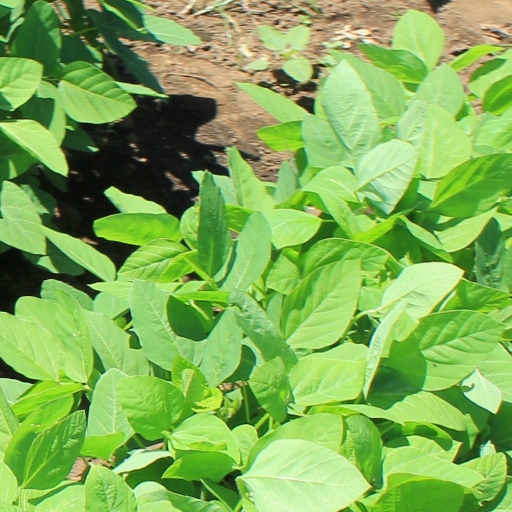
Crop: soybean